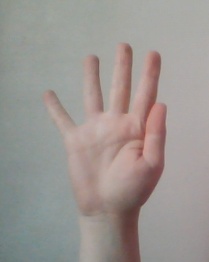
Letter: sheen